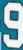
Number: 9